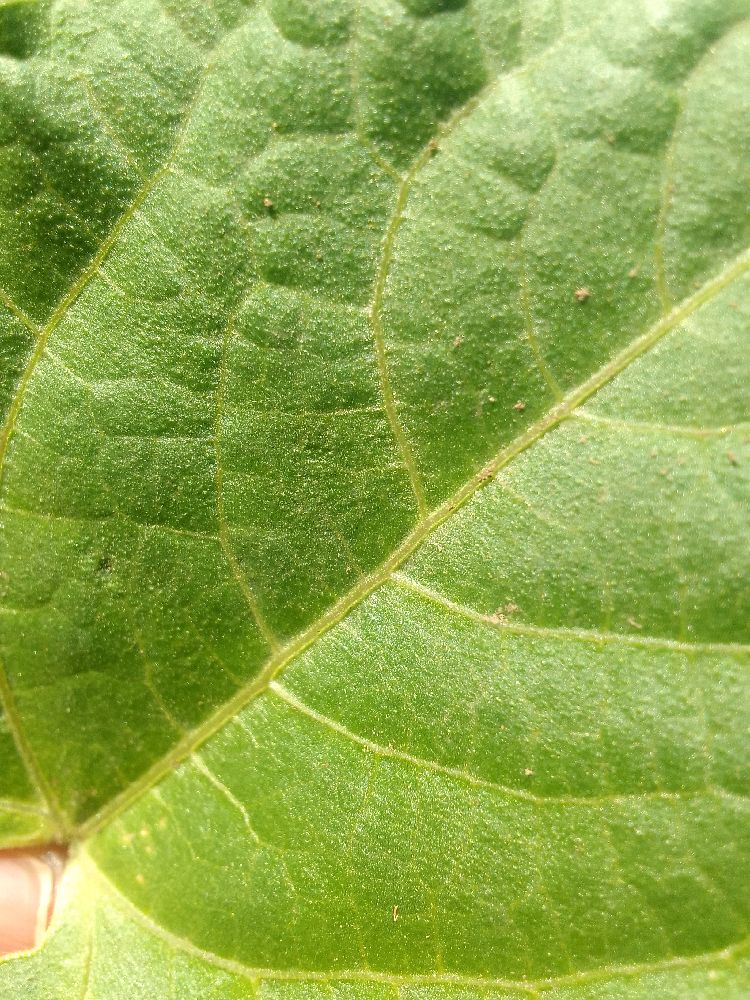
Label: healthy